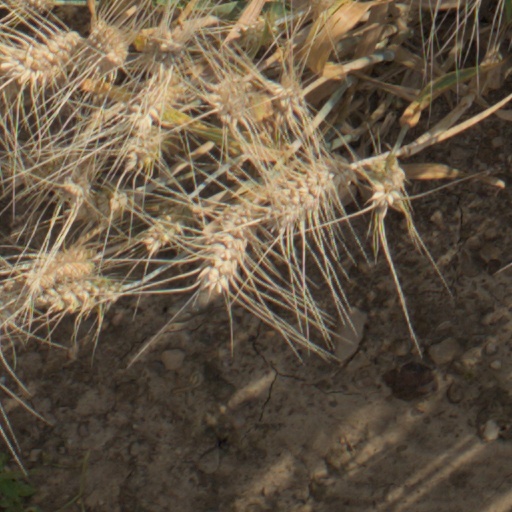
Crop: wheat